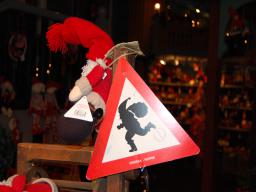
Label: Background_without_leaves